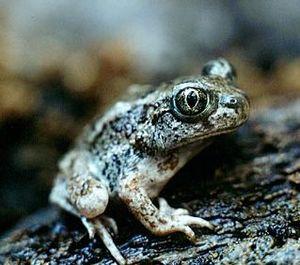
Le Crapaud du Grand Bassin, Spea intermontana, est une espèce d'amphibiens de la famille des Scaphiopodidae.